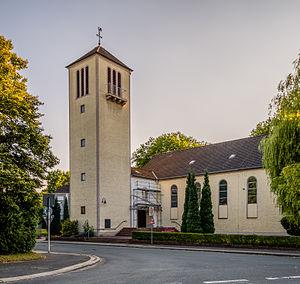
L'église Saint-Boniface est une église catholique qui se trouve en Allemagne dans le quartier de Bergeborbeck de la ville d'Essen. Elle est dédiée à saint Boniface, apôtre des Germains, et dépend de la fraternité sacerdotale Saint-Pie-X. Le culte y est donc célébré en latin.